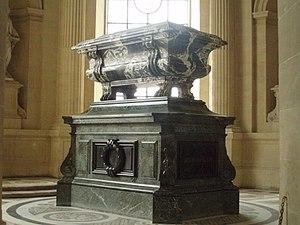
Alphonse-Nicolas Crépinet (Français, 1826-1892): Tombeau de Joseph Bonaparte, frère ainé de Napoléon Ier, chapelle Saint-Augustin du Dôme des Invalides, VIIe arrondissement, Paris, France.